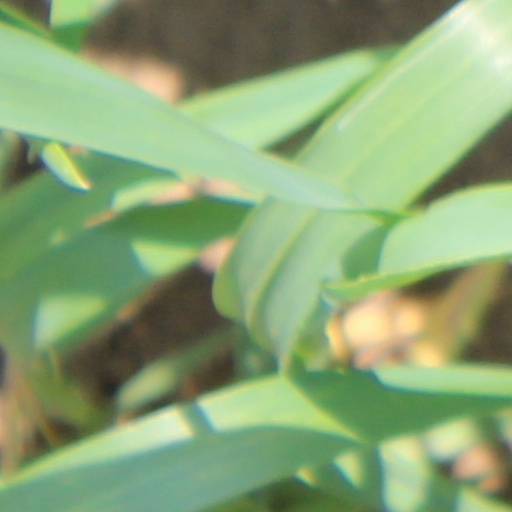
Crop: wheat